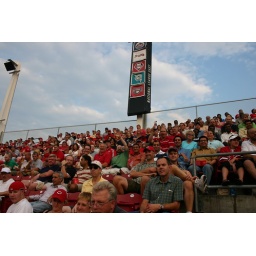
At the great American Baseball game in brown shirt